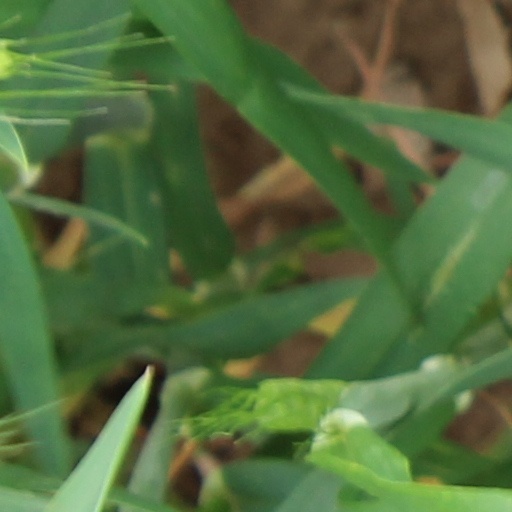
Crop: wheat